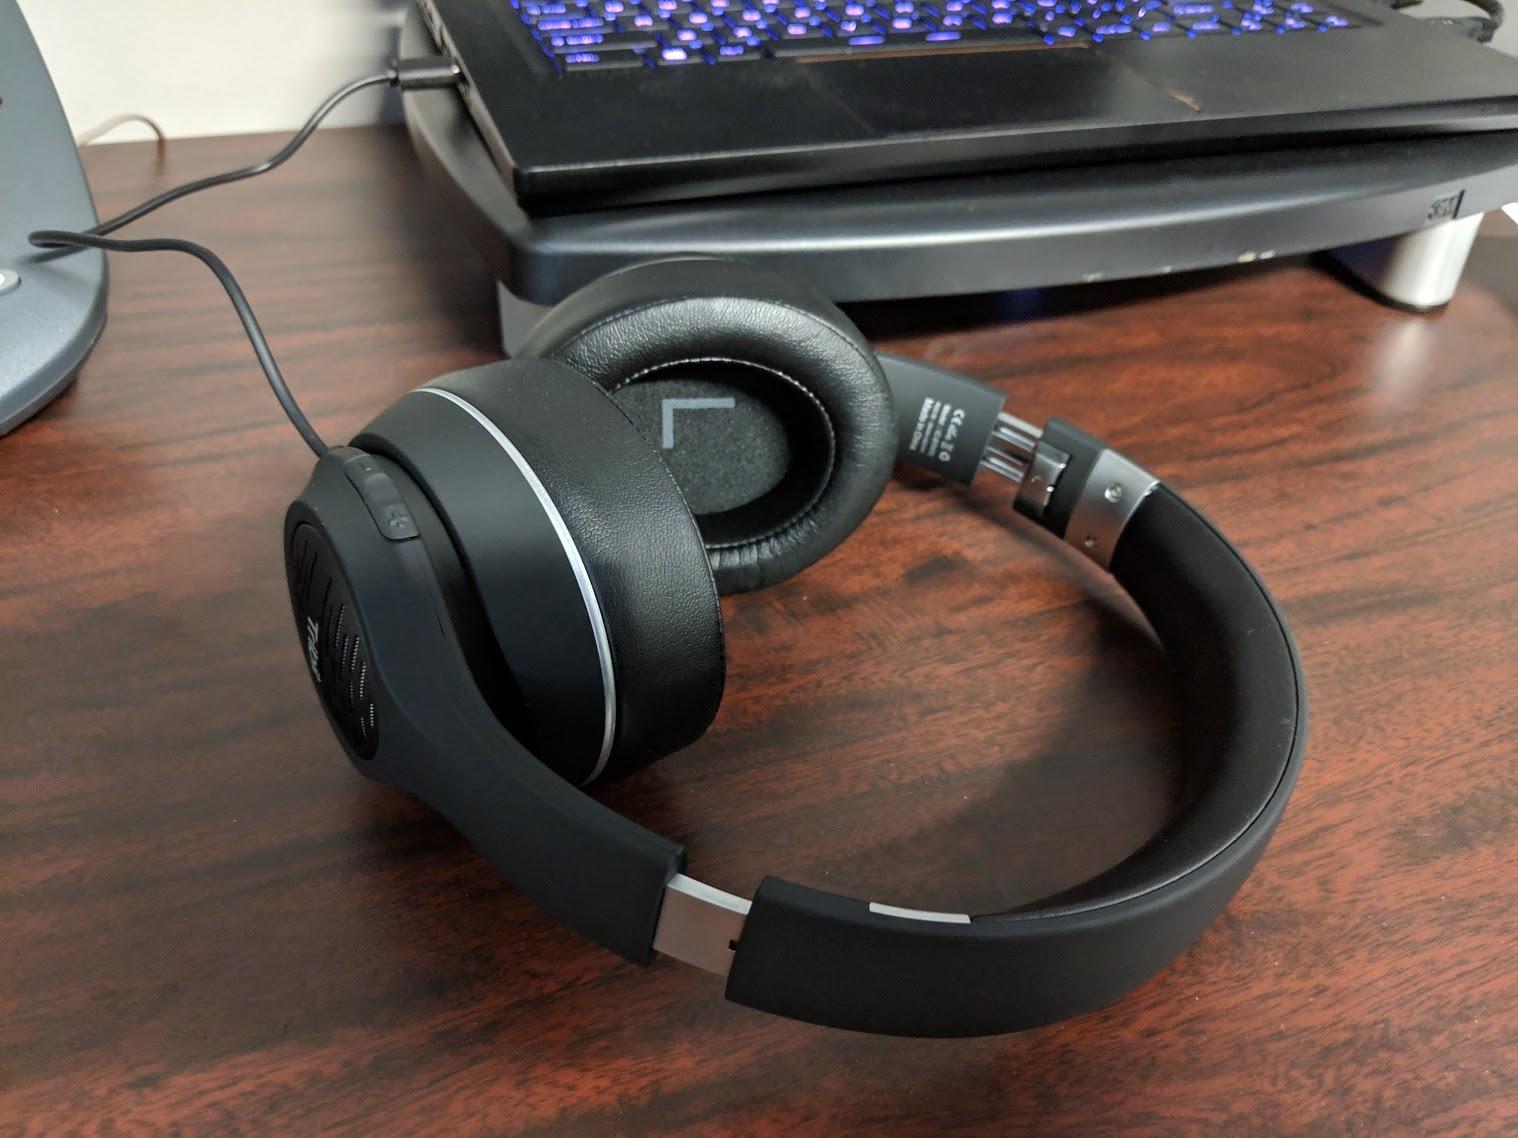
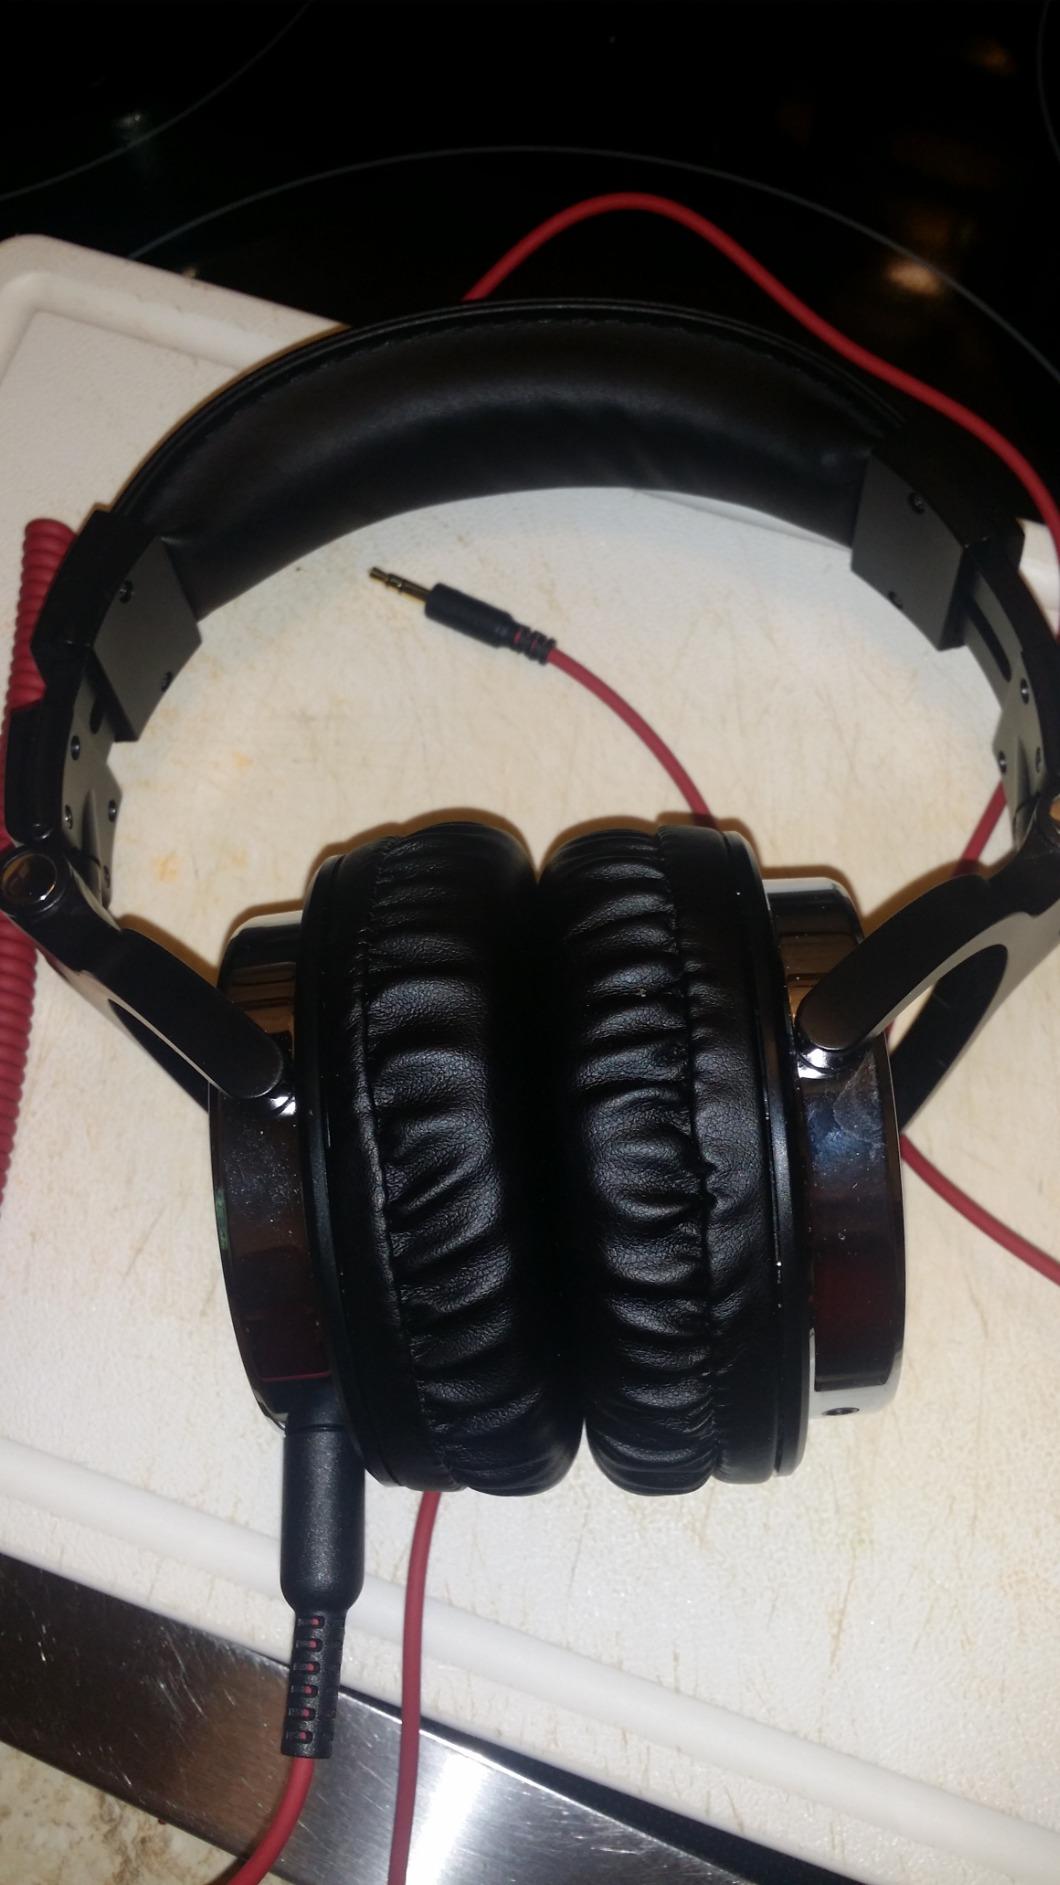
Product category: headphones
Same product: no